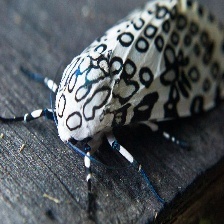
Species: GIANT LEOPARD MOTH